Maribor

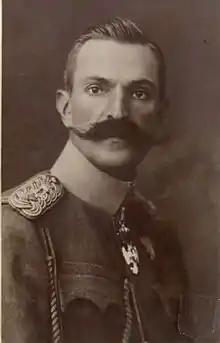
Rudolf Maister

After the collapse of the Austrian-Hungarian Empire in 1918, Maribor was claimed by both the State of Slovenes, Croats and Serbs and German Austria. On 1 November 1918, a meeting was held by Colonel Anton Holik in the Melje barracks, where it was decided that the city would be part of German Austria. Ethnic Slovene Major Rudolf Maister, who was present at the meeting, denounced the decision and organised Slovenian military units that were able to seize control of the city. All Austrian officers and soldiers were disarmed and demobilised to the new state of German Austria. The German city council then held a secret meeting, where it was decided to do whatever possible to regain Maribor for German Austria. They organised a military unit called the Green Guard ("Schutzwehr"), and approximately 400 well-armed soldiers of this unit opposed the pro-Slovenian and pro-Yugoslav Major Maister. Slovenian troops surprised and disarmed the Green Guard early on the morning of 23 November. Thereafter, the city remained in Slovenian hands.